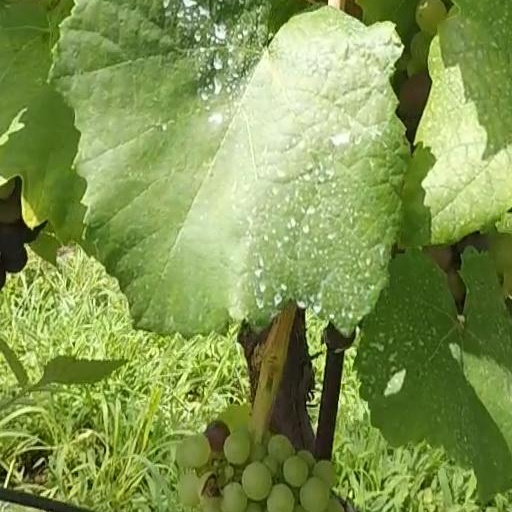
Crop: grape